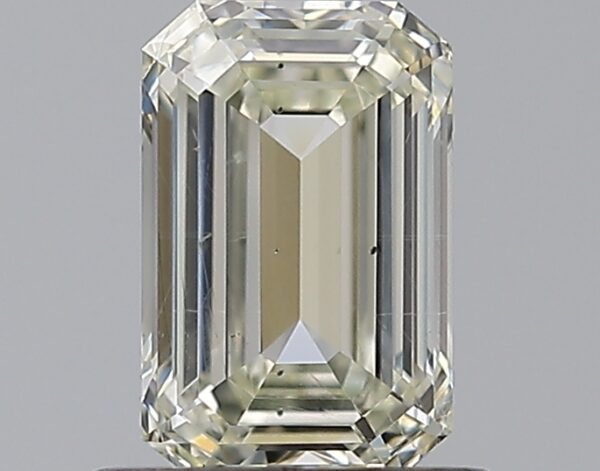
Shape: emerald
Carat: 0.72
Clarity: SI1
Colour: L
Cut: EX
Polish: VG
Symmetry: VG
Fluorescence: N
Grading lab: GIA
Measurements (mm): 6.45 x 4.17 x 2.58